Squeeze flow

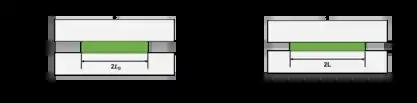

Where formula_9 is the initial height of the droplet, formula_6 is the final height of the droplet, formula_2 is the applied squeezing force, formula_12 is the squeezing time, formula_4 is the fluid viscosity, formula_5 is the width of the assumed rectangular plate, and formula_15 is the initial length of the droplet.